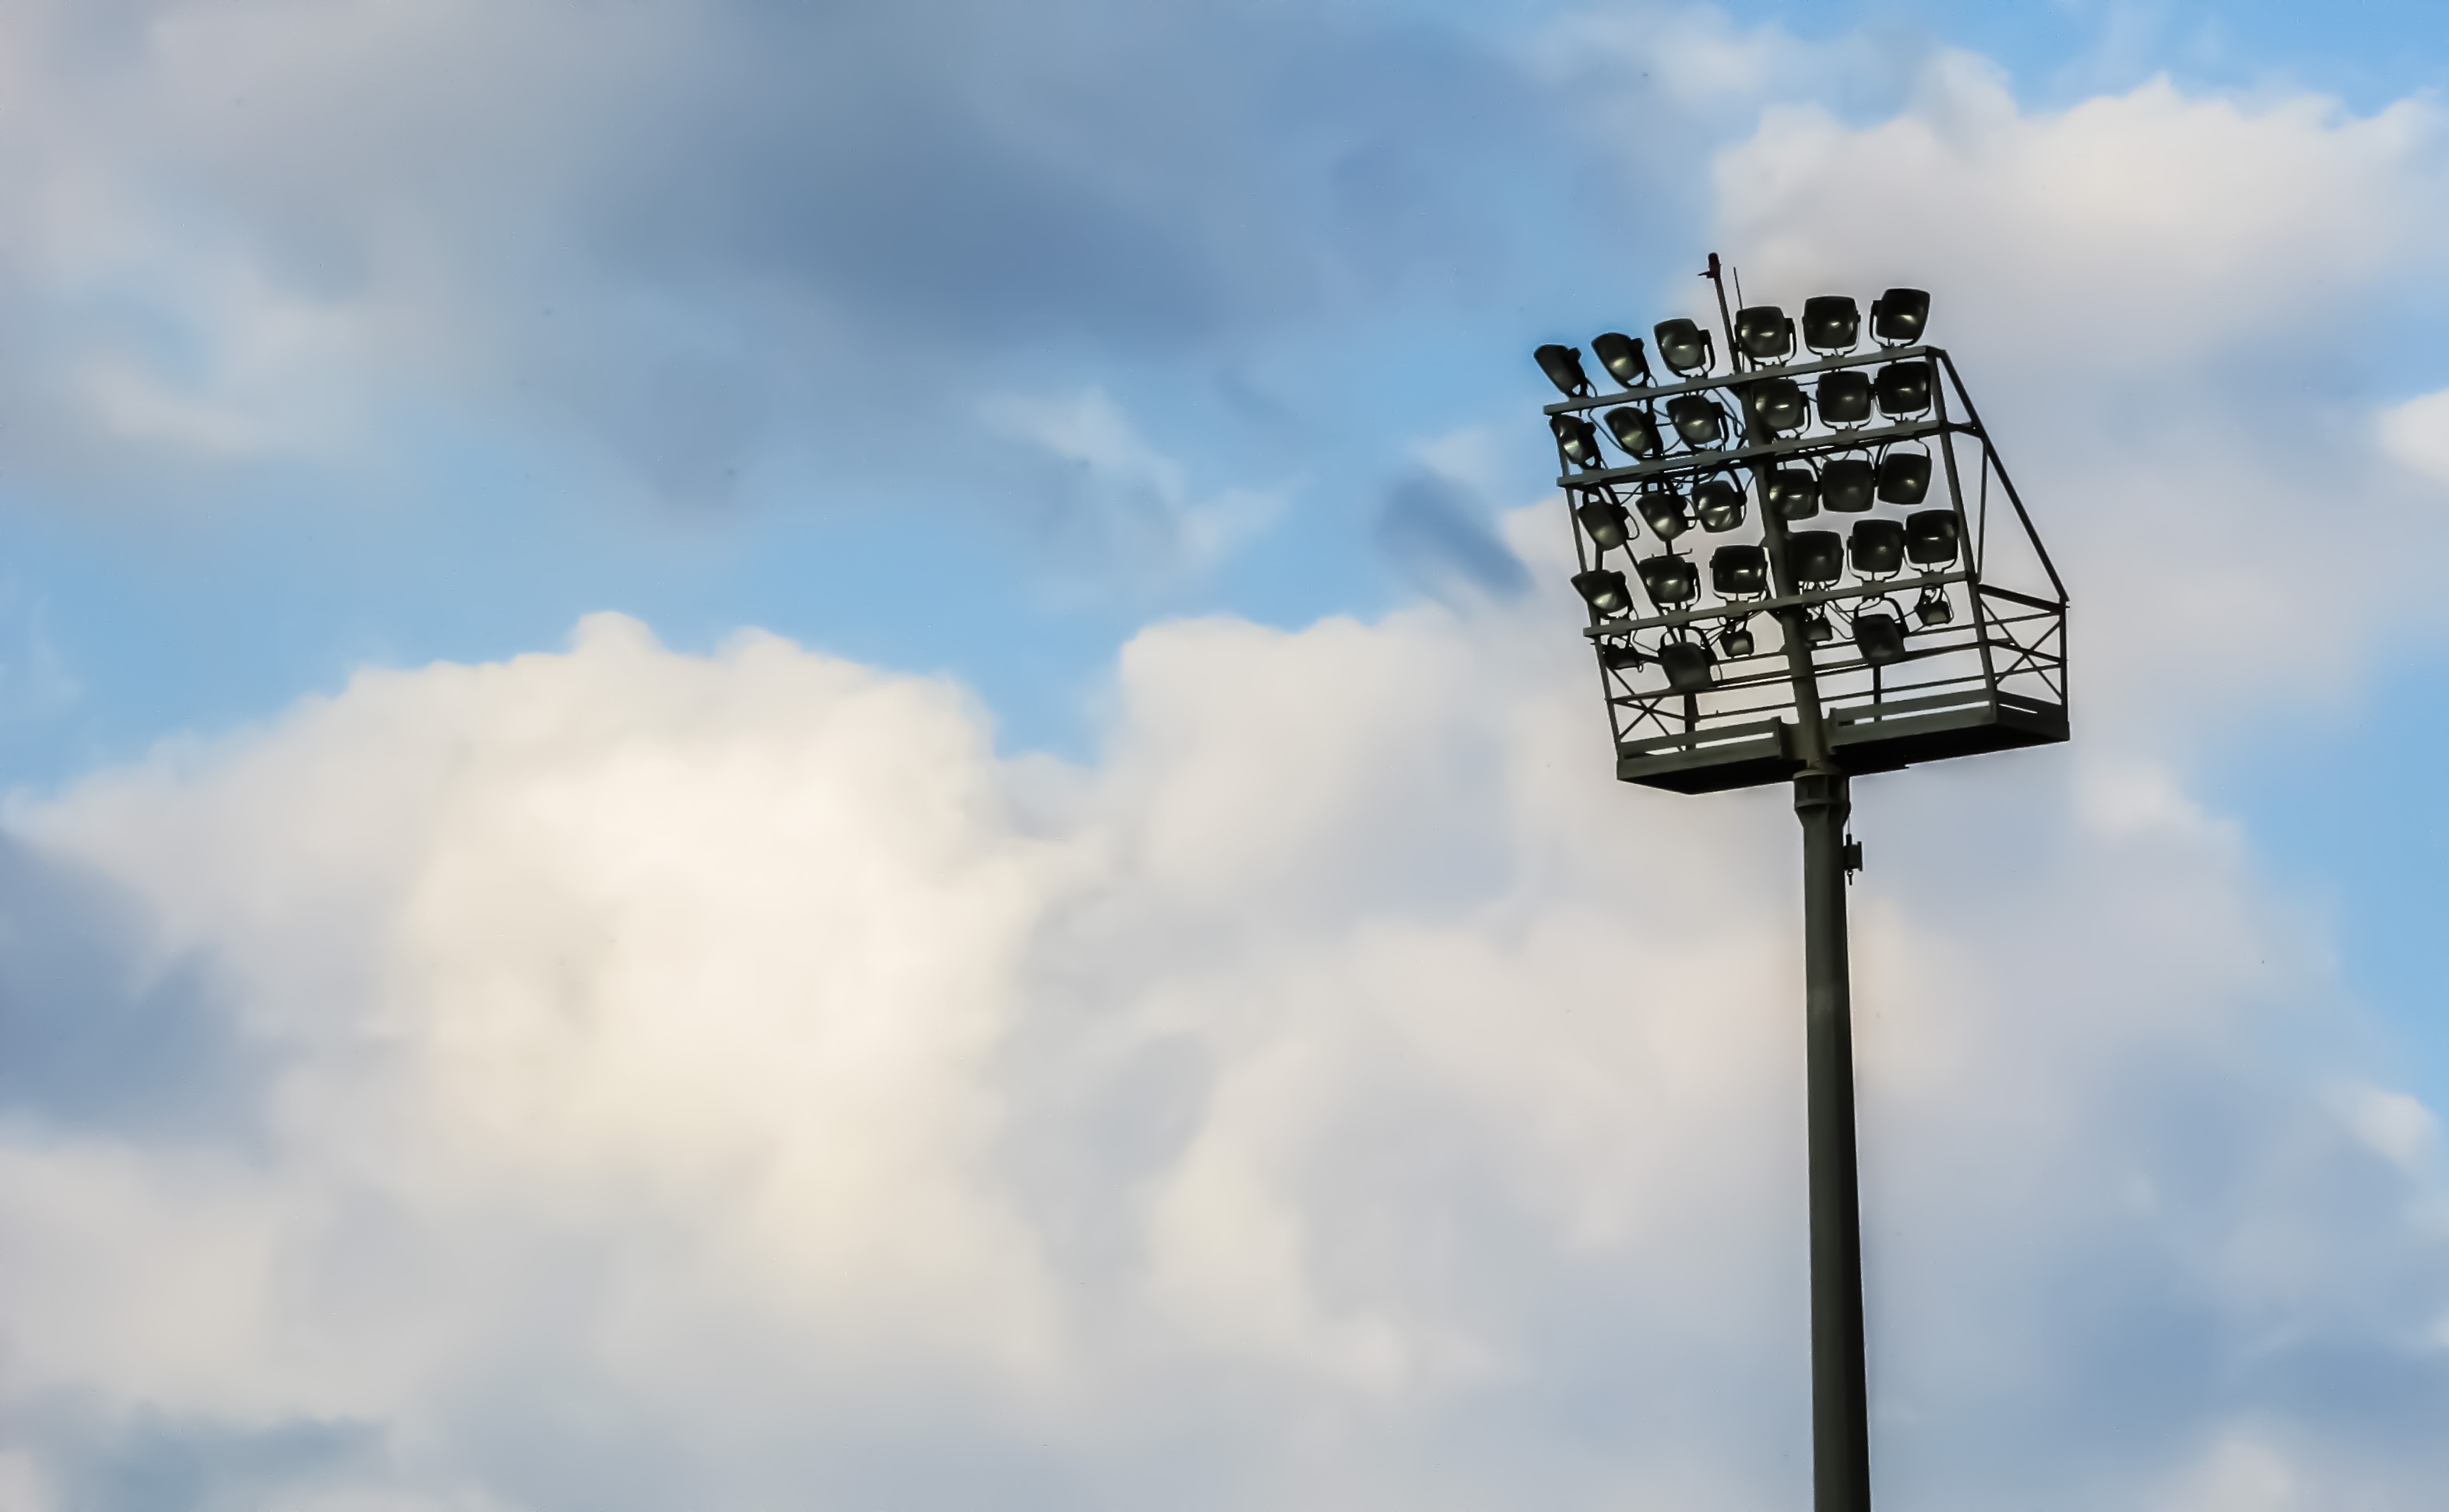
light, cloud, sky, tower, equipment, blue, street light, lamp, lighting, clouds, light fixture, electric, lighting system, stadium lighting, atmosphere of earth